Natsuka Masaie

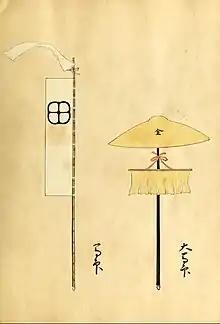
Natsuka Massie battle standards

After Hideyoshi died, in 1600 Masaie and Ishida Mitsunari who was also one of the Go-Bugyō, put up Mōri Terumoto and raised their army against Tokugawa Ieyasu.